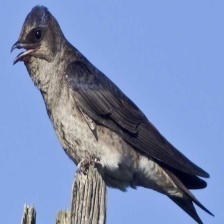
Species: PURPLE MARTIN
Scientific name: PROGNE SUBIS